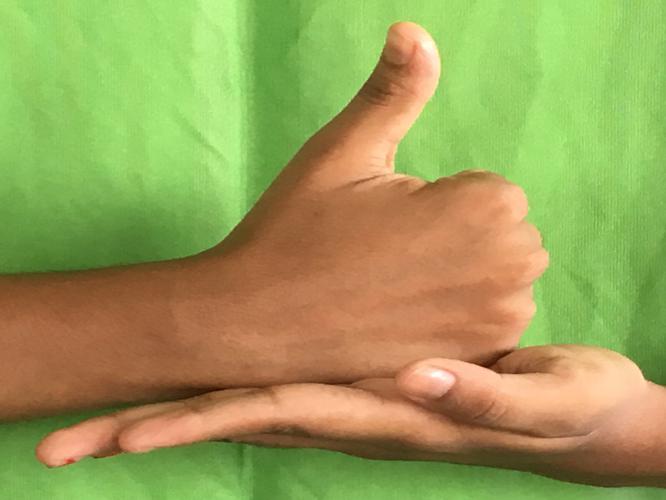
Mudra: Shivalinga
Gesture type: double_hand